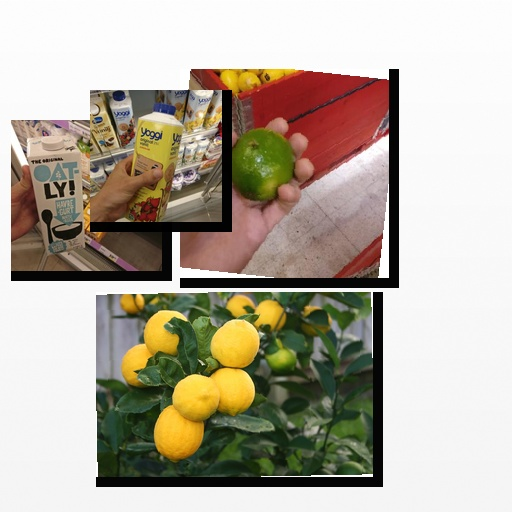
Food items: strawberry_yoghurt, oat_yogurt, lemon, lime